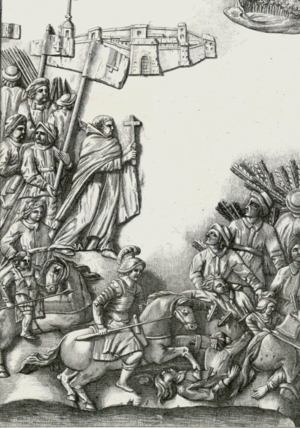
Bataille de Muret